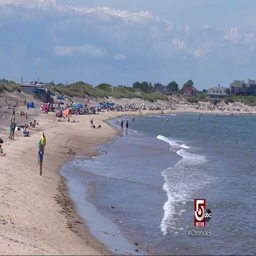
residents and visitors flock to the beaches to catch some rays or waves .